Stylez G. White

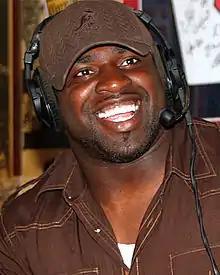
White in 2008

Stylez G. White (born Gregory Alphonso White Jr. on July 25, 1979) is an American former professional football defensive end. He was selected by the Houston Texans in the seventh round of the 2002 NFL draft. He played college football at Minnesota.